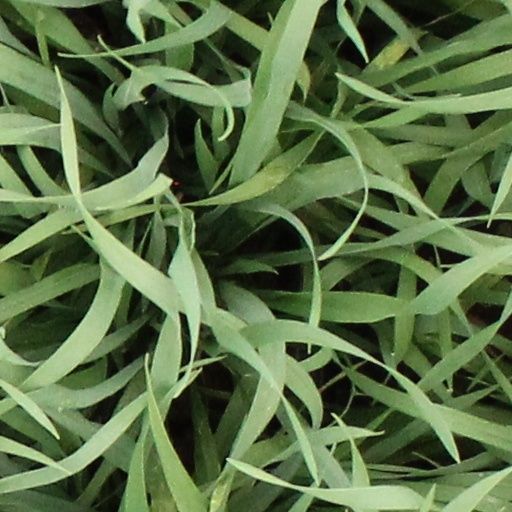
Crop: wheat